AKN Eisenbahn

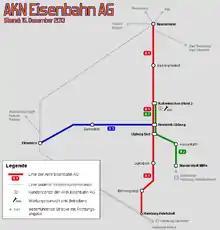
AKN network in Holstein and Hamburg

As part of the railway reform in the mid-1990s, the AKN successfully tendered to operate on some other routes, some of which were previously operated by Deutsche Bahn.